Citi Field

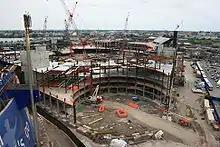
Citi Field under construction on September 14, 2007

The projected cost of the new ballpark and other infrastructure improvements was $610 million, with the Mets picking up $420 million of that amount. The agreement included a 40-year lease that would keep the Mets in New York until 2049. The Mets own the stadium through a wholly owned subsidiary, Queens Ballpark Company.